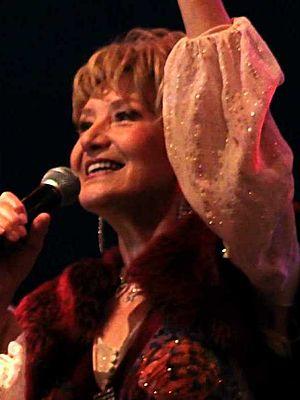
Edina Pop est une chanteuse allemande.